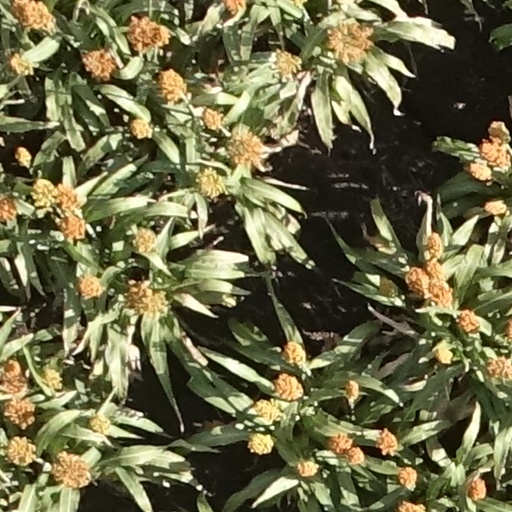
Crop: sorghum